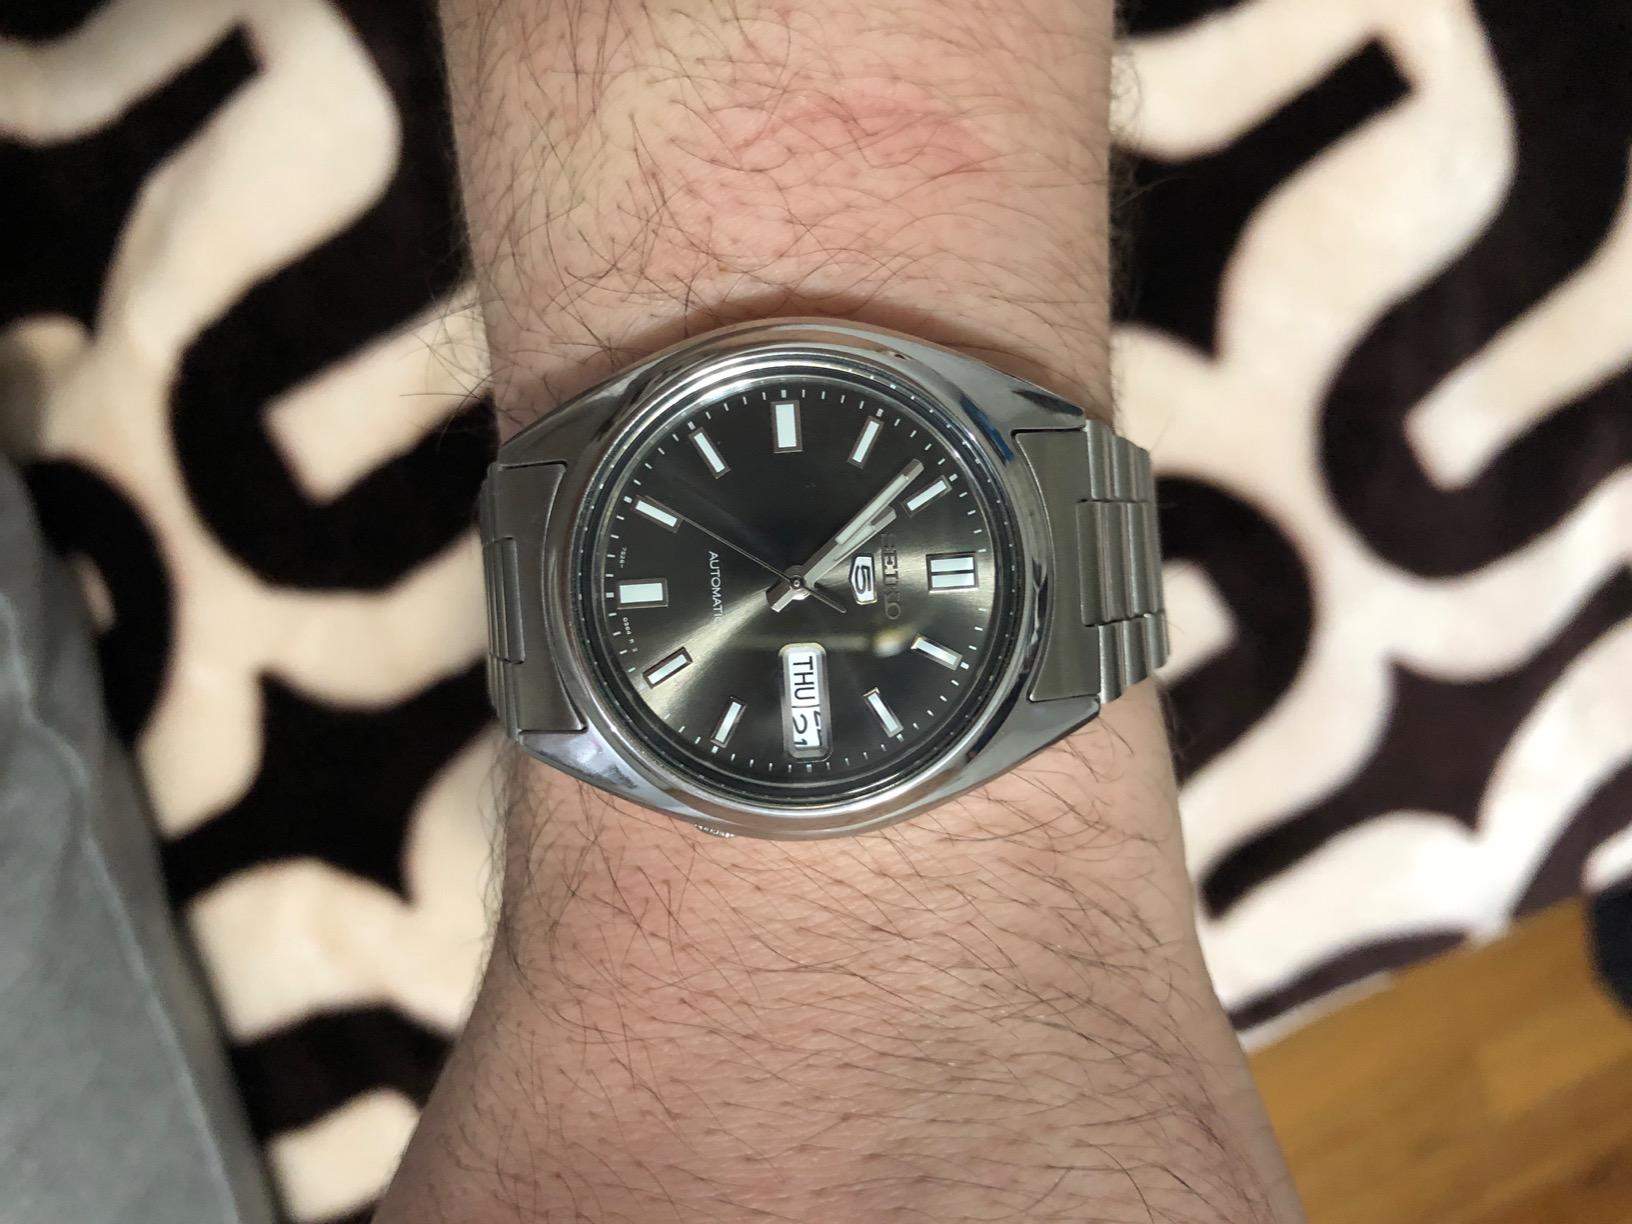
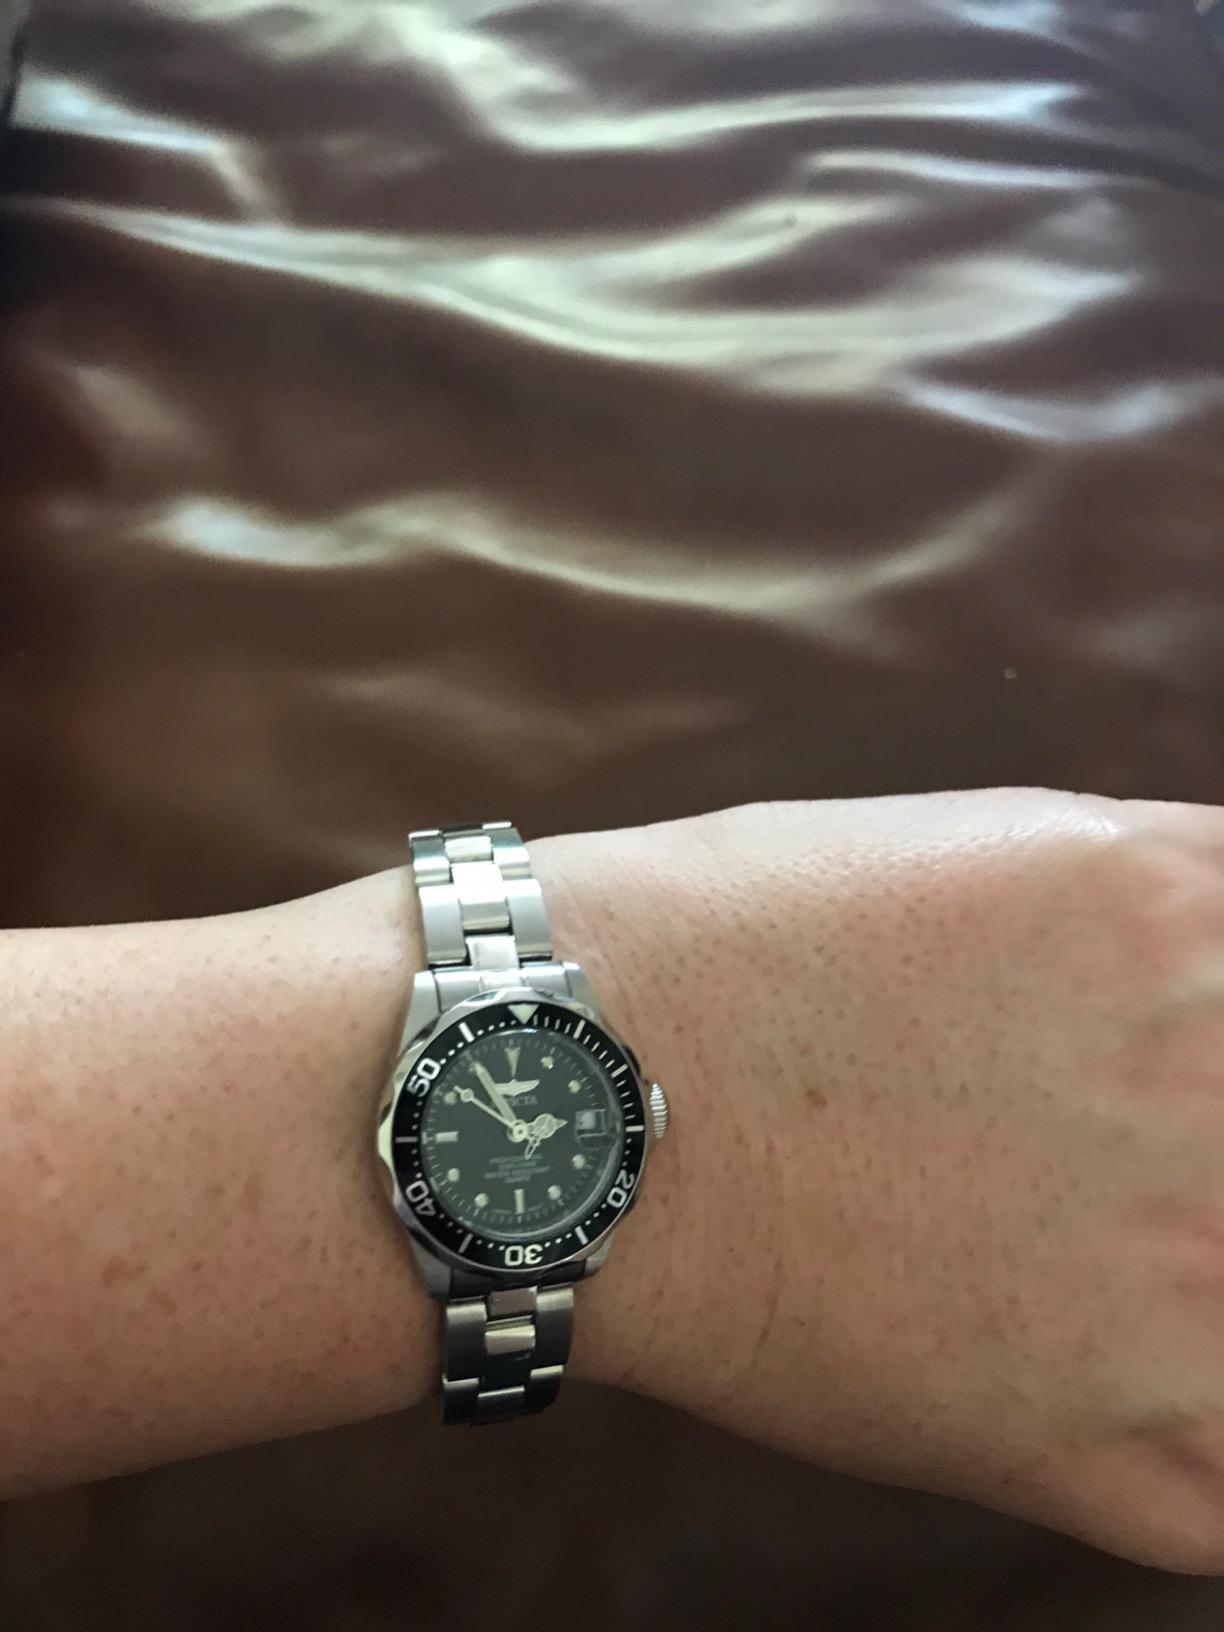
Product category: accessories_watch
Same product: no